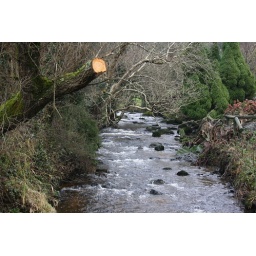
Taken on the bridge at the river in St. Mullins.